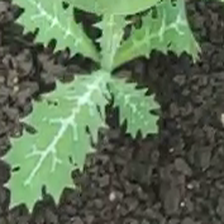
Weed species: Bilayat_(Mexicana_Argemone)